Project Almanac

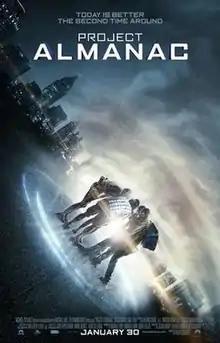
Theatrical release poster

Project Almanac is a 2015 American found footage science fiction film directed by Dean Israelite in his directorial debut, and written by Jason Harry Pagan and Andrew Deutschman. The film stars Jonny Weston, Sofia Black-D'Elia, Sam Lerner, Allen Evangelista, Virginia Gardner and Amy Landecker. The film tells the story of a group of high school students who build a time machine.